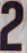
Number: 2